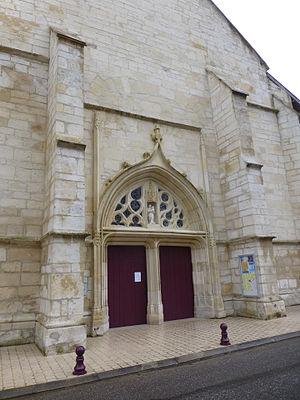
Église Saint-Calixte (MH) de Savonnières-devant-Bar (Meuse)